Boux-sous-Salmaise

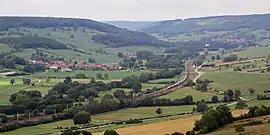
A general view of Boux-sous-Salmaise

Boux-sous-Salmaise is a commune in the Côte-d'Or department in eastern France.